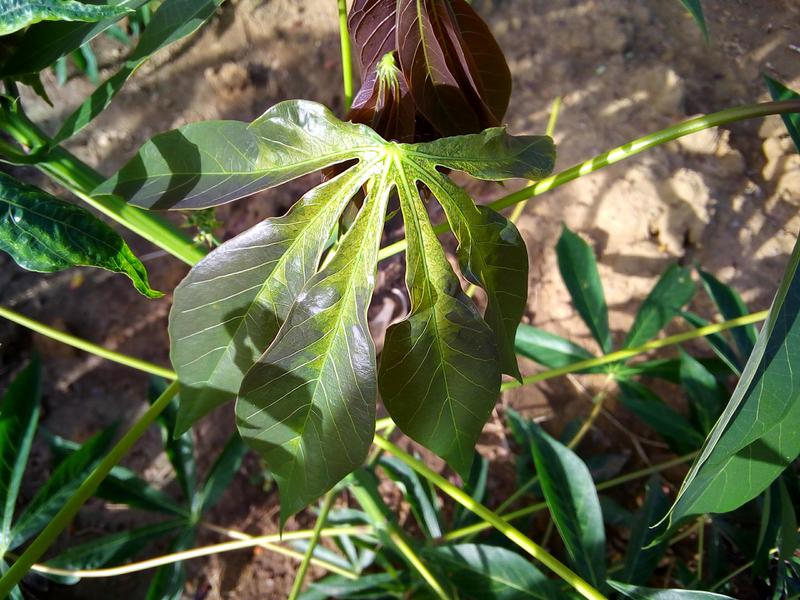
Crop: cassava
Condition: mosaic_disease